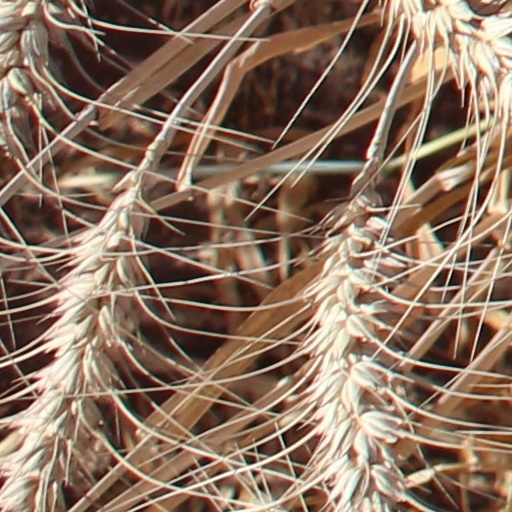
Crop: wheat